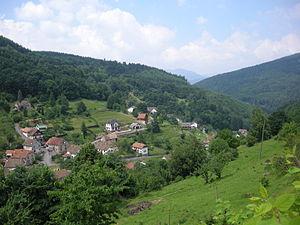
Wildersbach (Bas-Rhin)
Wildersbach est une commune française, située dans le département du Bas-Rhin, en région Grand Est.